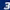
Number: 3